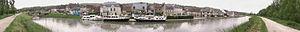
Ménétréol-sous-Sancerre est une commune française située dans le canton de Sancerre, le département du Cher en région Centre-Val de Loire.